Potsdam Medienstadt Babelsberg station

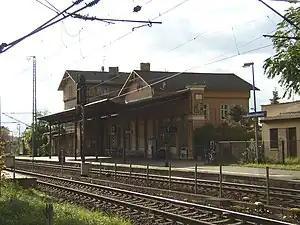
View of the platform from the level crossing

Potsdam Medienstadt Babelsberg station is a station on the Berlin–Blankenheim railway located in the east of the Potsdam district of Drewitz near Babelsberg, the historic center of the German film industry, and the former West Berlin exclave of Steinstücken. The station's DS-100 code is BDW and its station's numerical code is 5013. It is classified by Deutsche Bahn as a category 5 station.